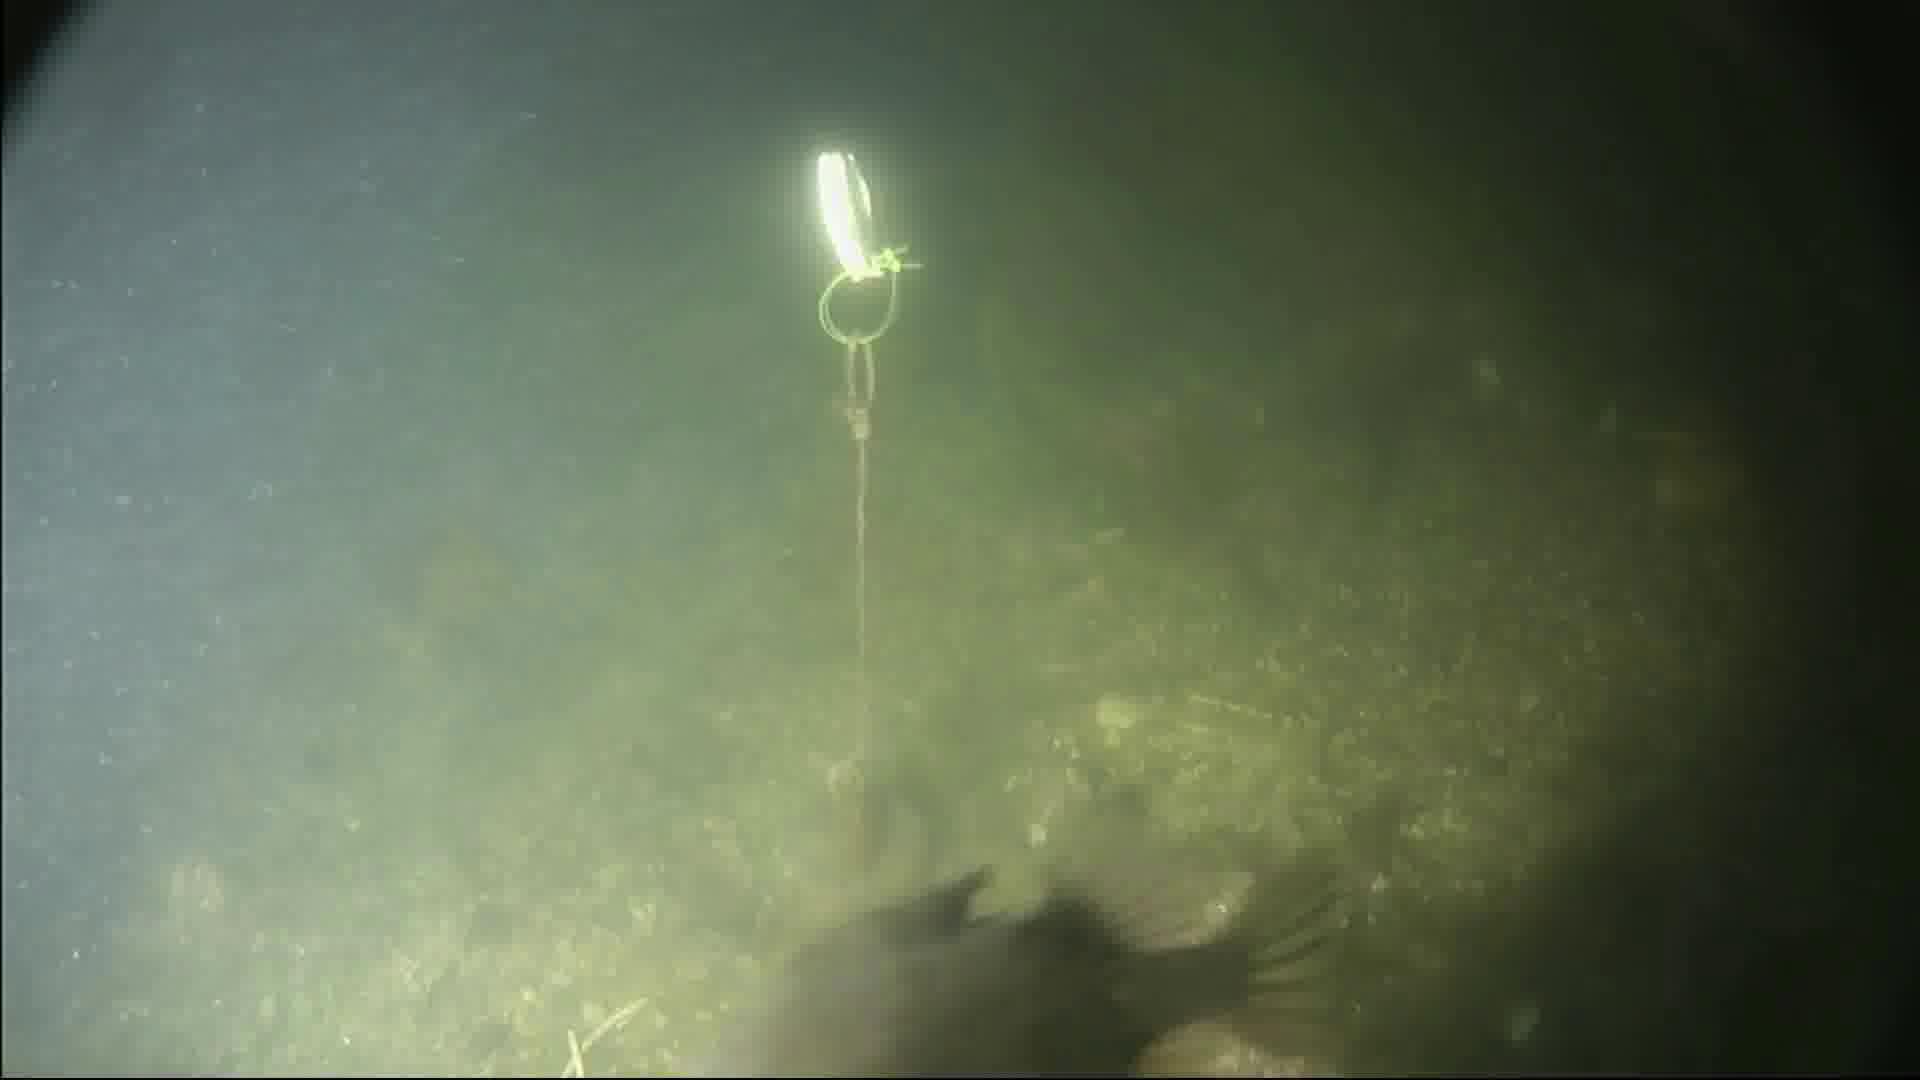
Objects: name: fish
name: crab
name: starfish